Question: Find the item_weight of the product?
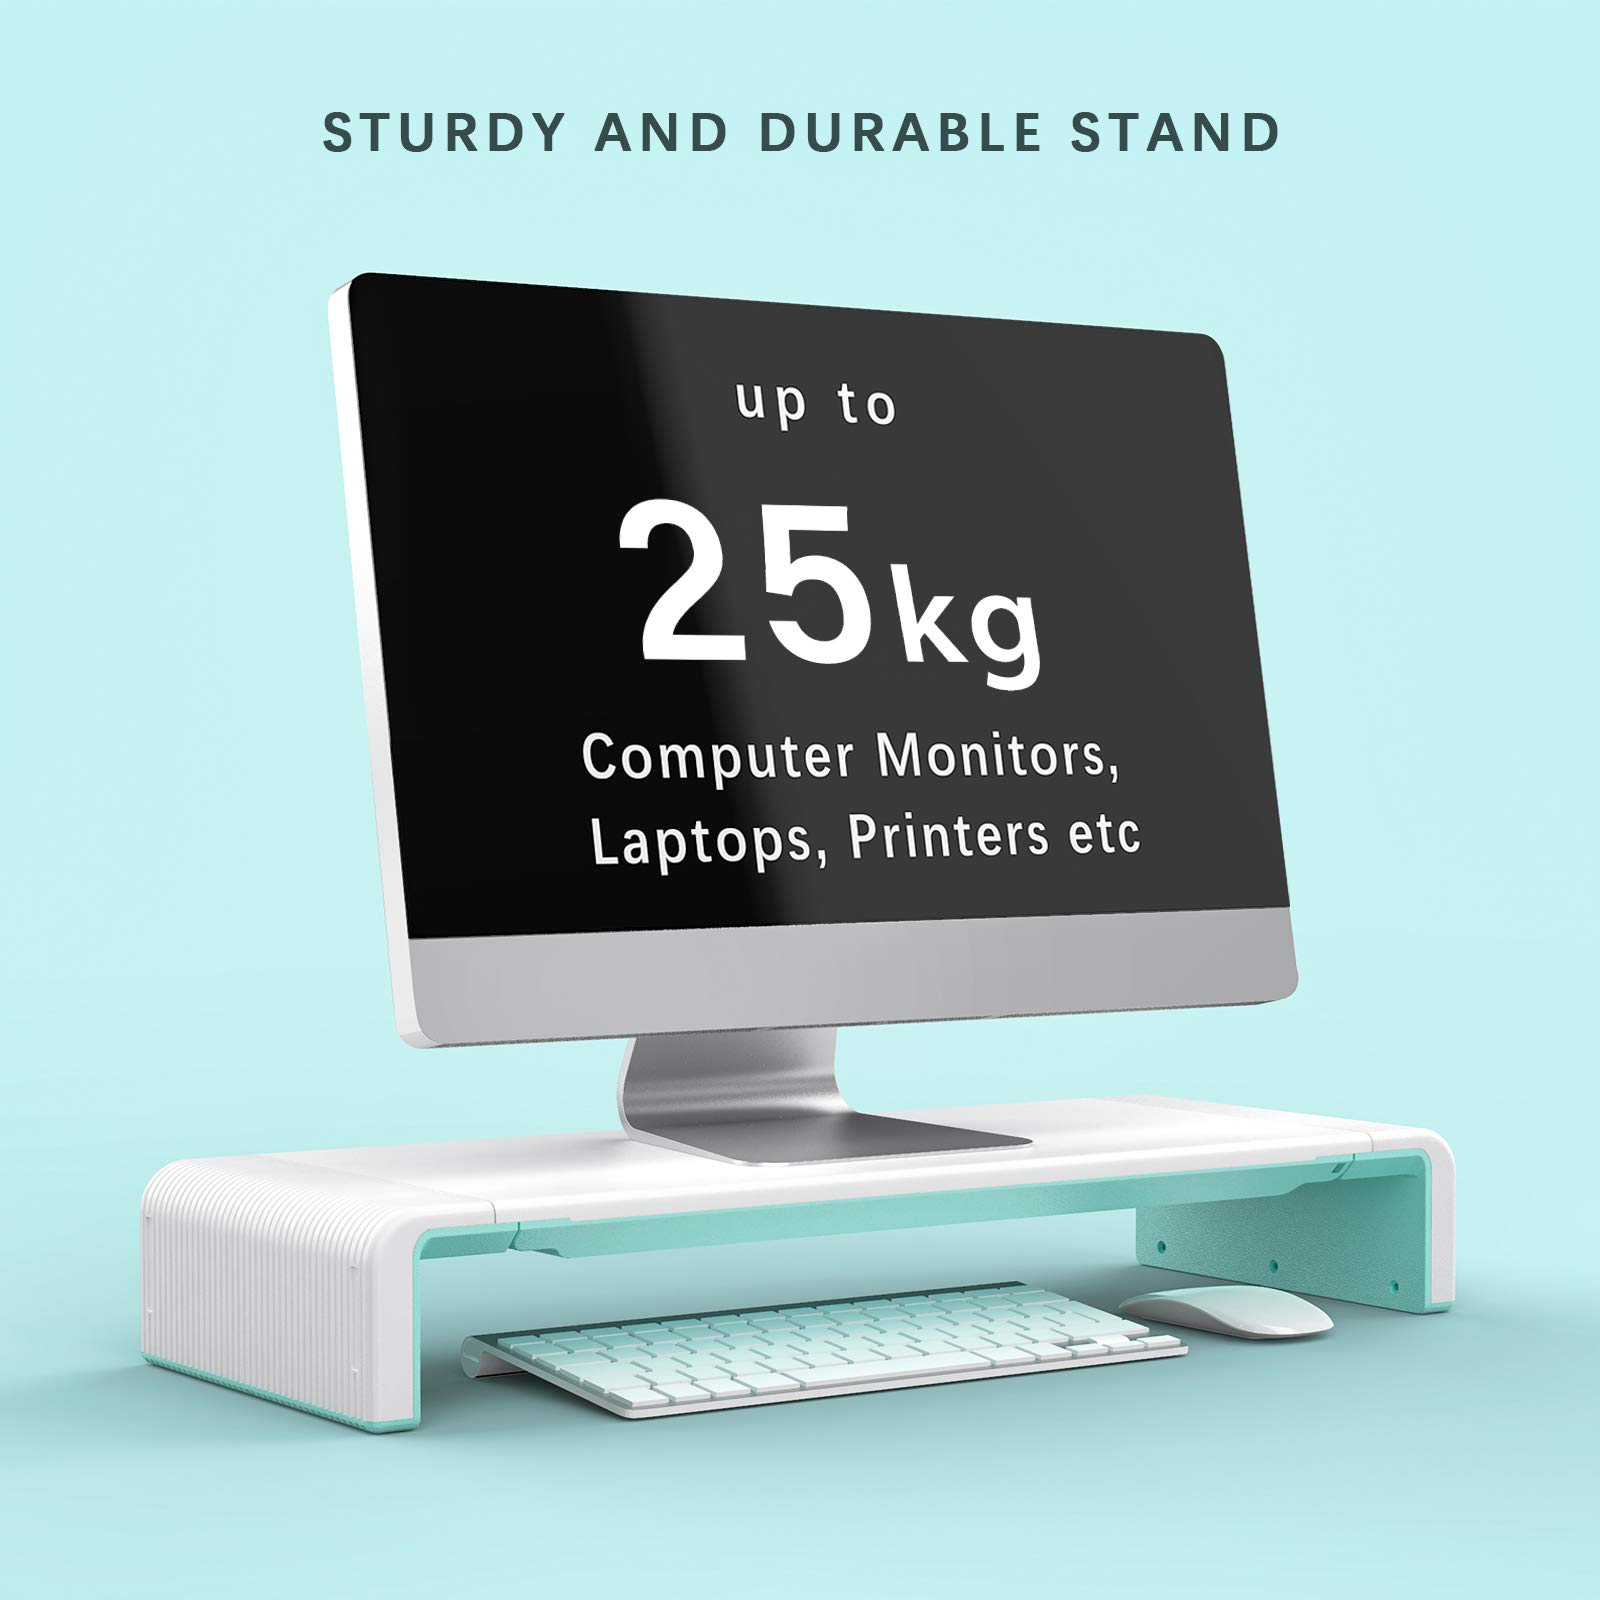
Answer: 25.0 kilogram